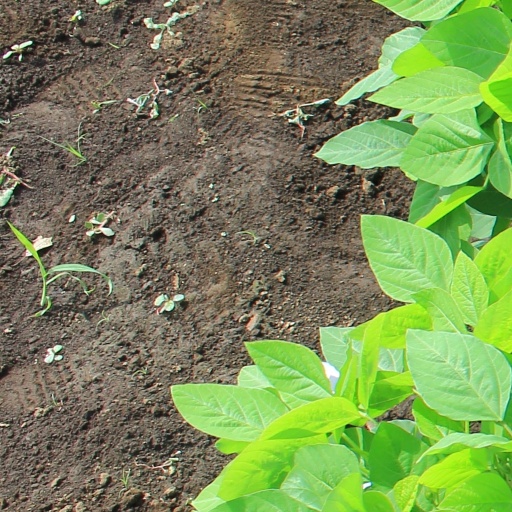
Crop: soybean